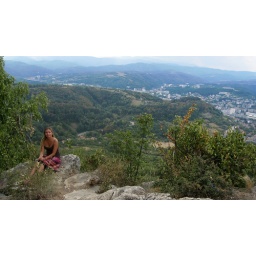
One colourful butterfly on the rocks over Gabrovo